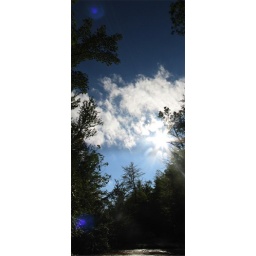
This is up the mountain a ways, near the swimming hole.